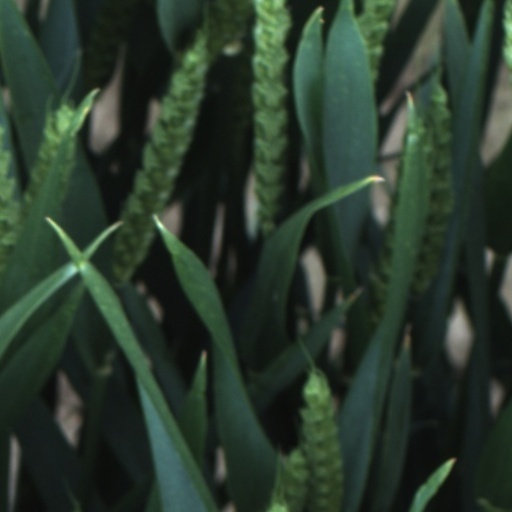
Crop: wheat